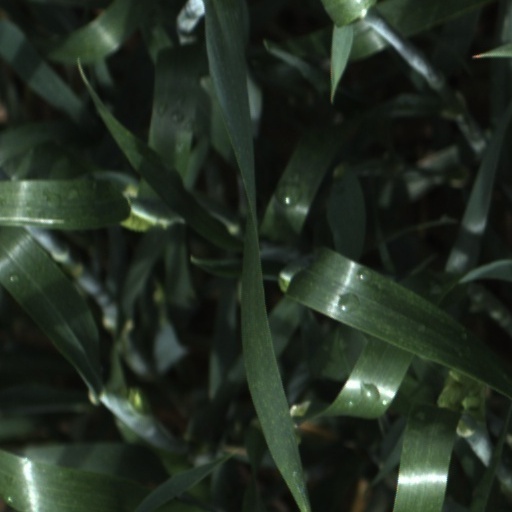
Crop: wheat